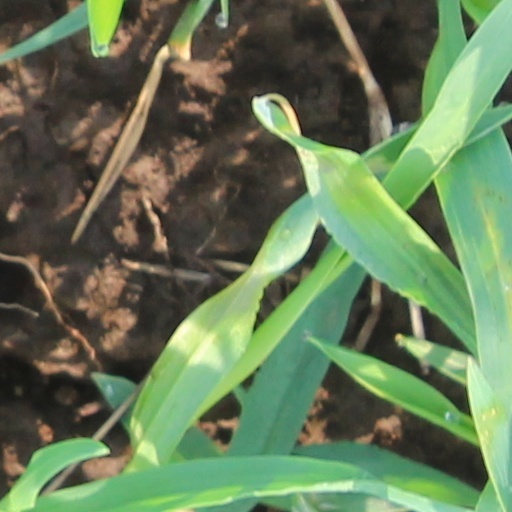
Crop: wheat